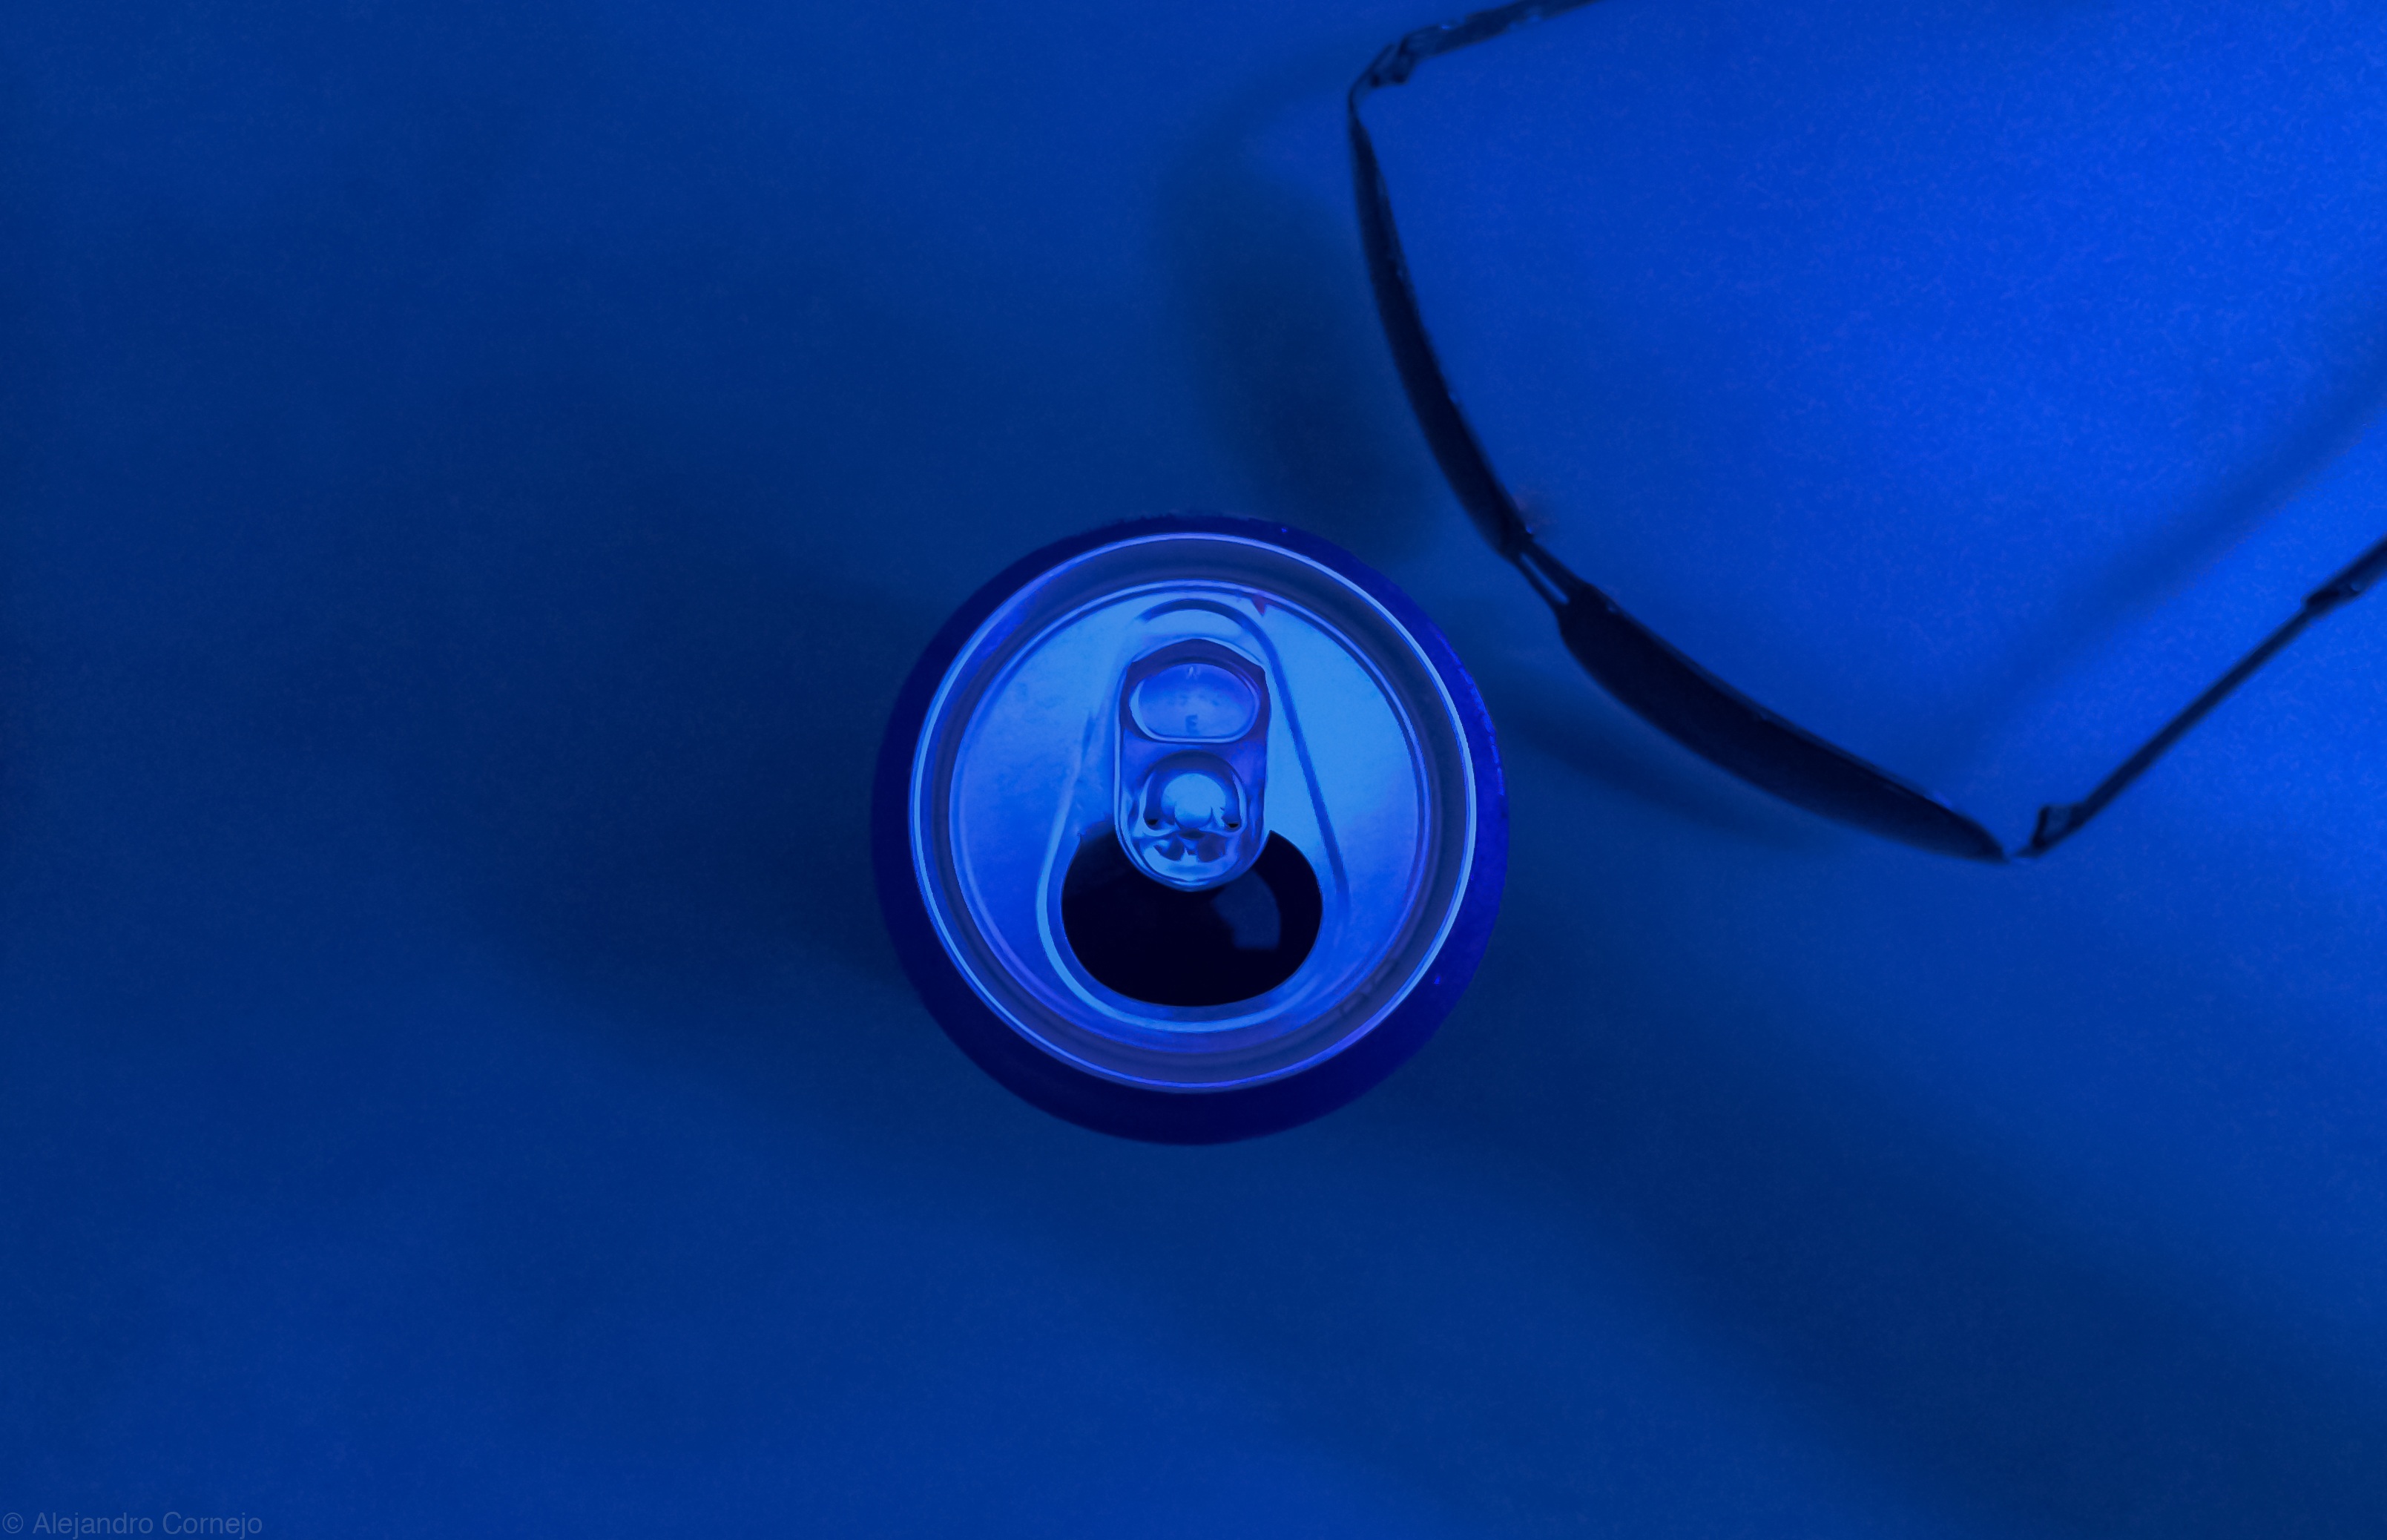
water, cold, drop, liquid, light, white, night, glass, steel, coke, metal, fresh, beverage, drink, frozen, blue, close, beer, alcohol, circle, bucket, product, pop, cool, silver, container, sunglasses, glasses, can, party, refreshment, coca, cola, thirst, cube, bubbles, shape, soda, pull, canning, disco, refreshing, aluminum, tin, cooler, pepsi, ale, chilled, canister, carbonated, cobalt blue, computer wallpaper, schweppes, chiller